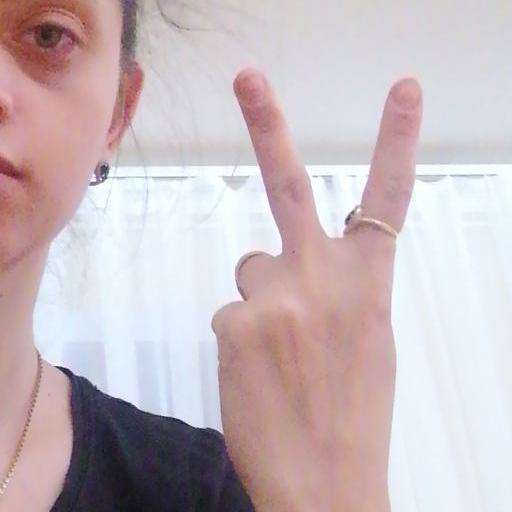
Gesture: peace_inverted